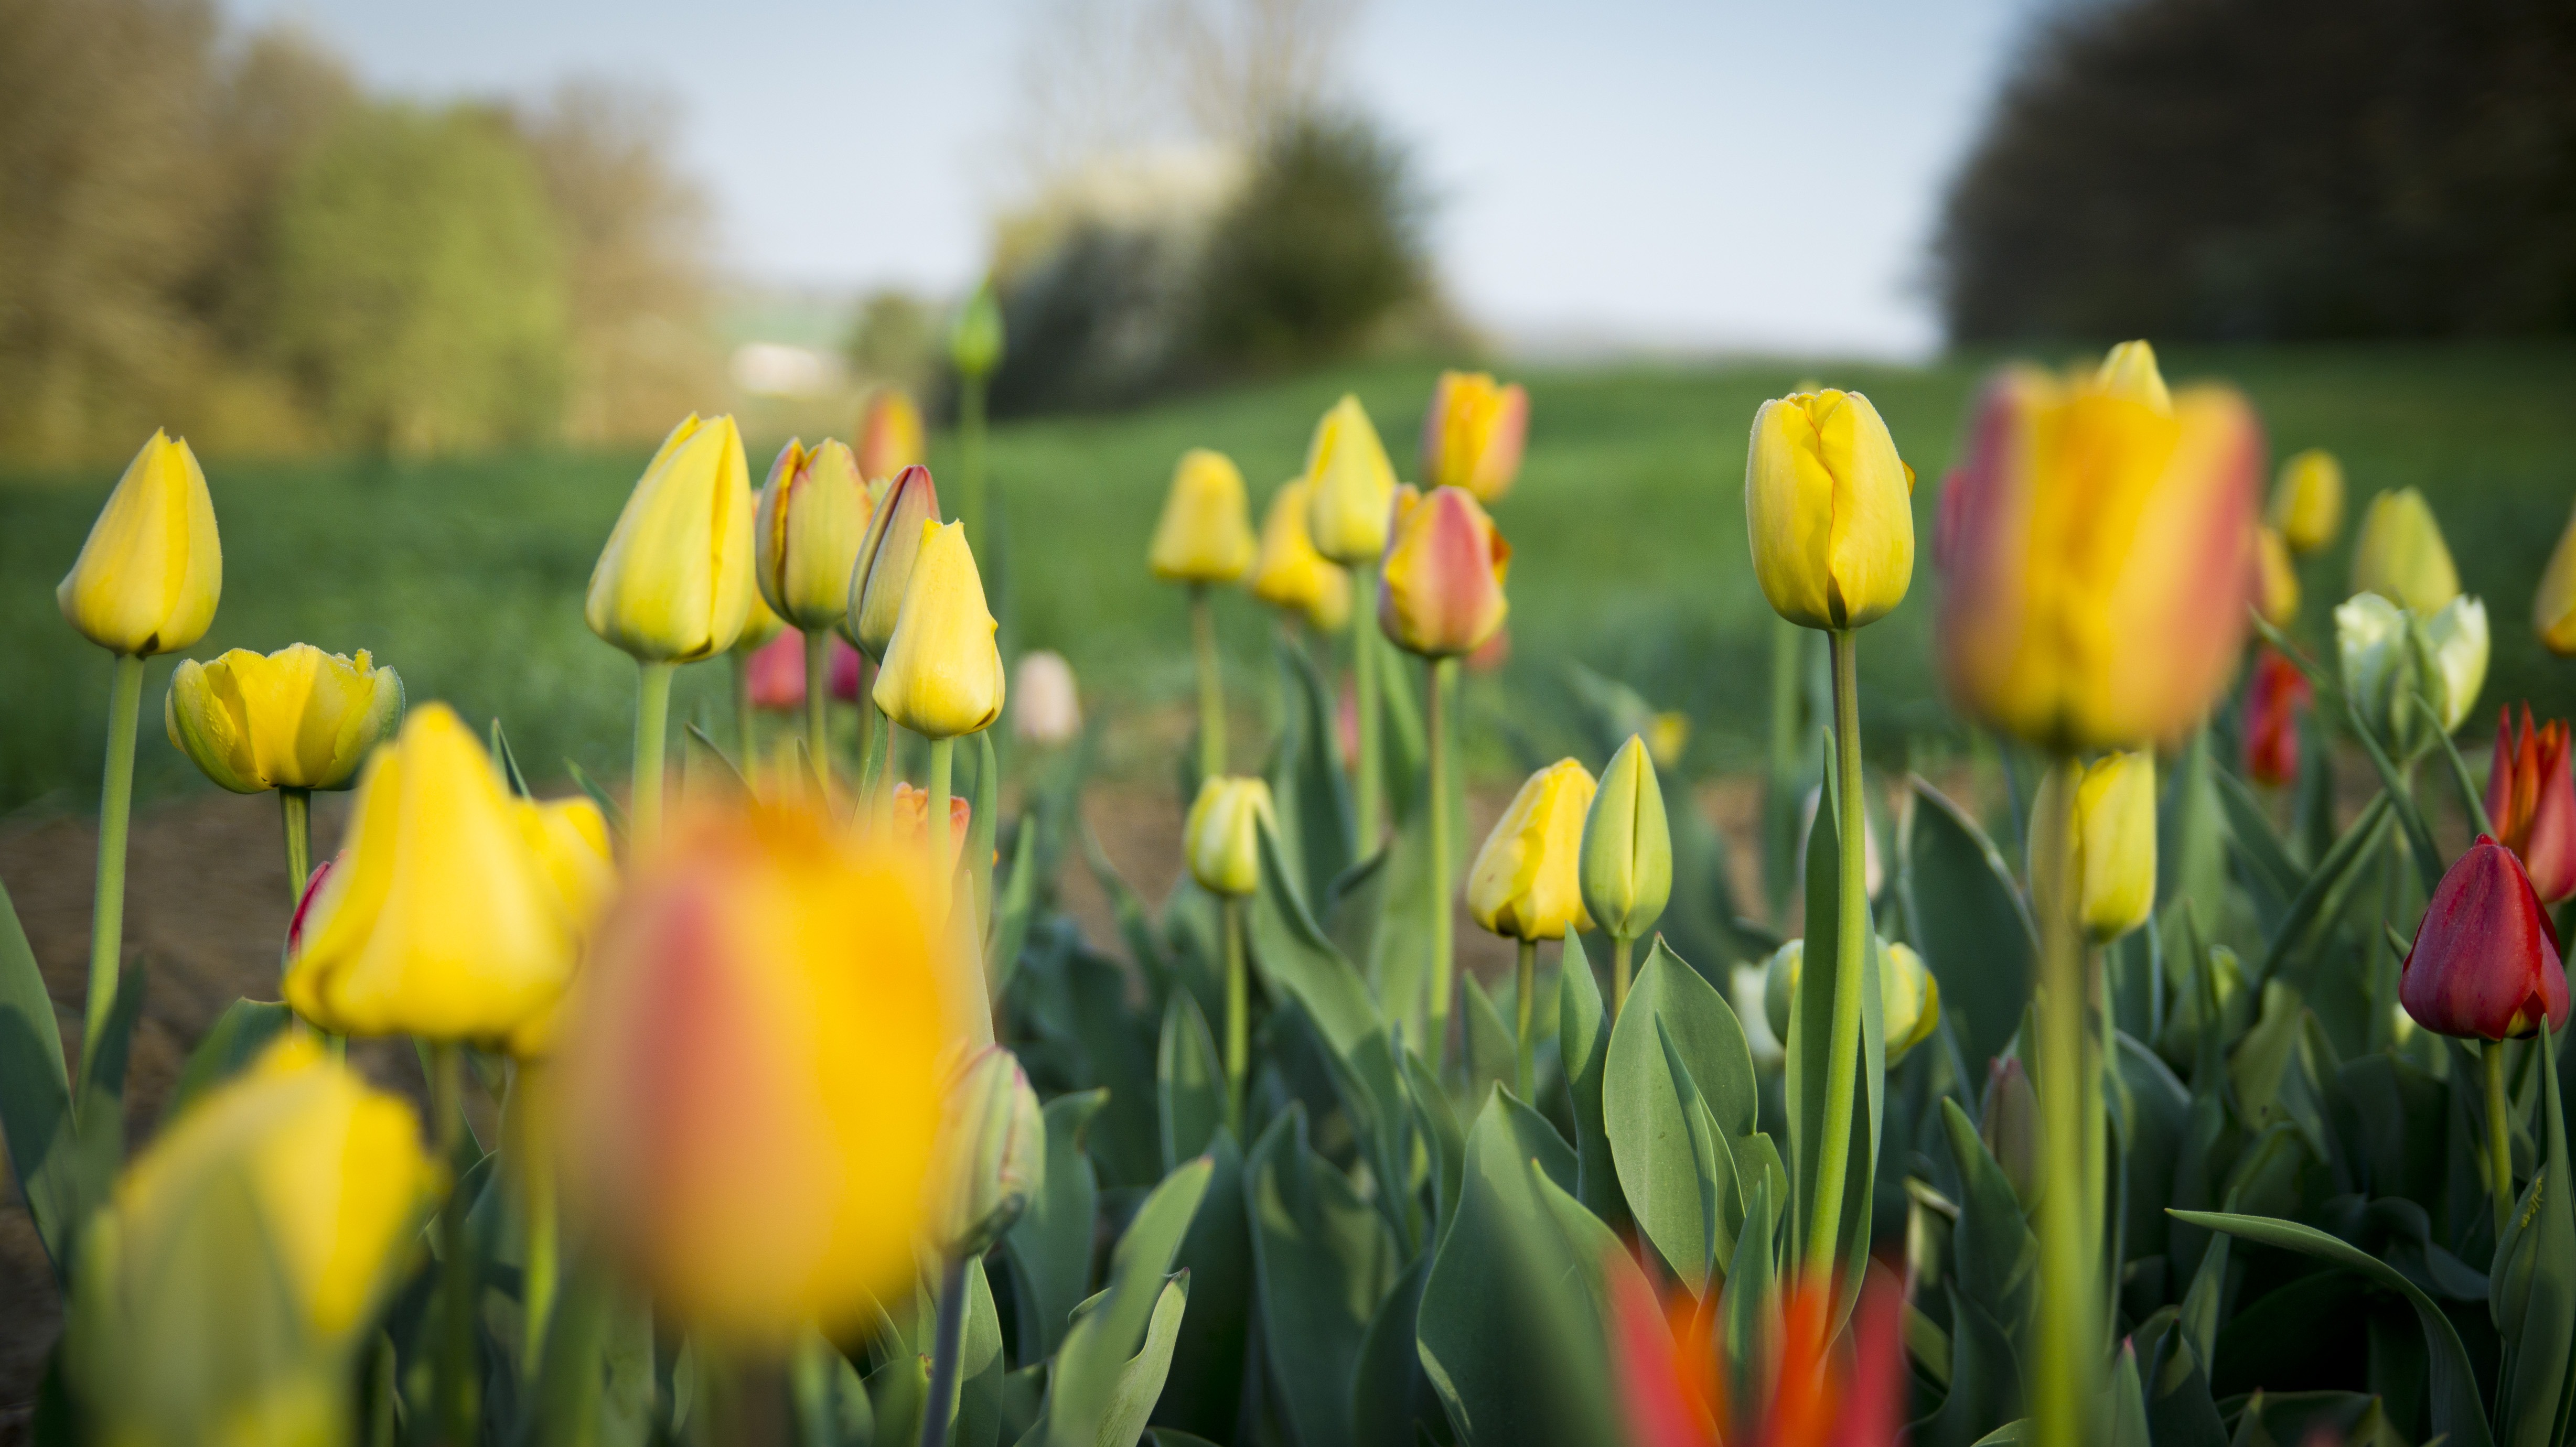
plant, field, flower, petal, tulip, spring, botany, yellow, flora, flowers, tulips, flowering plant, plant stem, land plant